Hawker Hunter

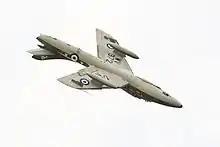
Hunter T.7 aerobatics, Shoreham Airshow 2014. This aircraft was destroyed in the 2015 Shoreham Airshow crash.

Between 1964 and 1975, both Britain and France delivered significant quantities of arms, including Hunters, to Iraq. The Hunters were far more effective in fighting guerrilla activity than the Russian MiG-17s then operated by Iraq. In December 1964, a dogfight took place between four Israeli Mirage fighters and four Hunters of the Royal Jordanian Air Force. Two Mirages were downed and another damaged, without damage to the Hunters. In 1967, Hunters of the Iraqi Air Force saw action after the Six-Day War between Israel and several neighbouring Arab nations. During the War of Attrition Iraqi Hunters usually operated from bases in Egypt and Syria. While flying a Hunter from Iraqi Airbase H3, Flight Lieutenant Saiful Azam, on exchange from the Pakistan Air Force, shot down three Israeli jets including a Sud Aviation Vautour and a Mirage IIICJ. Some missions were also flown by the Royal Jordanian Air Force, but most of the Jordanian Hunters were destroyed on the ground on the first day of the Six-Day War. Replacement Hunters for Jordanian service were acquired from both Britain and Saudi Arabia in the war's aftermath. These were used with considerable success in ground attacks against Syrian Army tanks during the Black September Crisis.